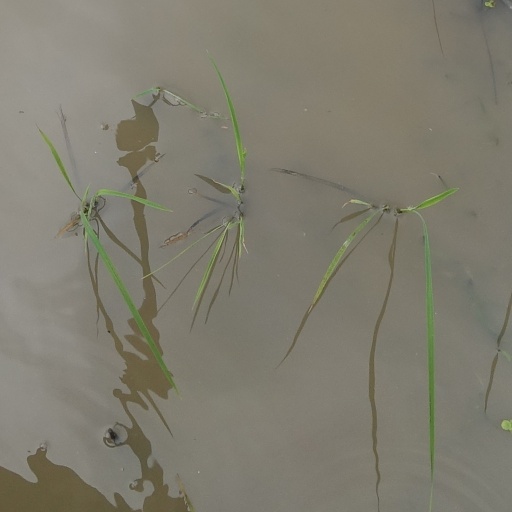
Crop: rice